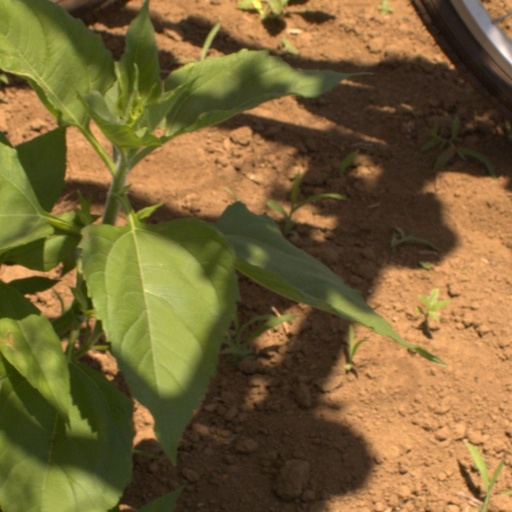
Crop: Jerusalem artichoke